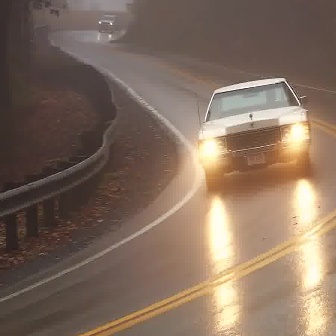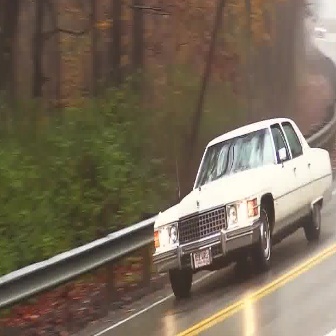
  Please identify the target specified by the bounding box [196,76,310,190] in the first image and locate it in the second image. Return the coordinates in [x_min,y_min,x_max,y_max] format.
Answer: [151,115,332,296]